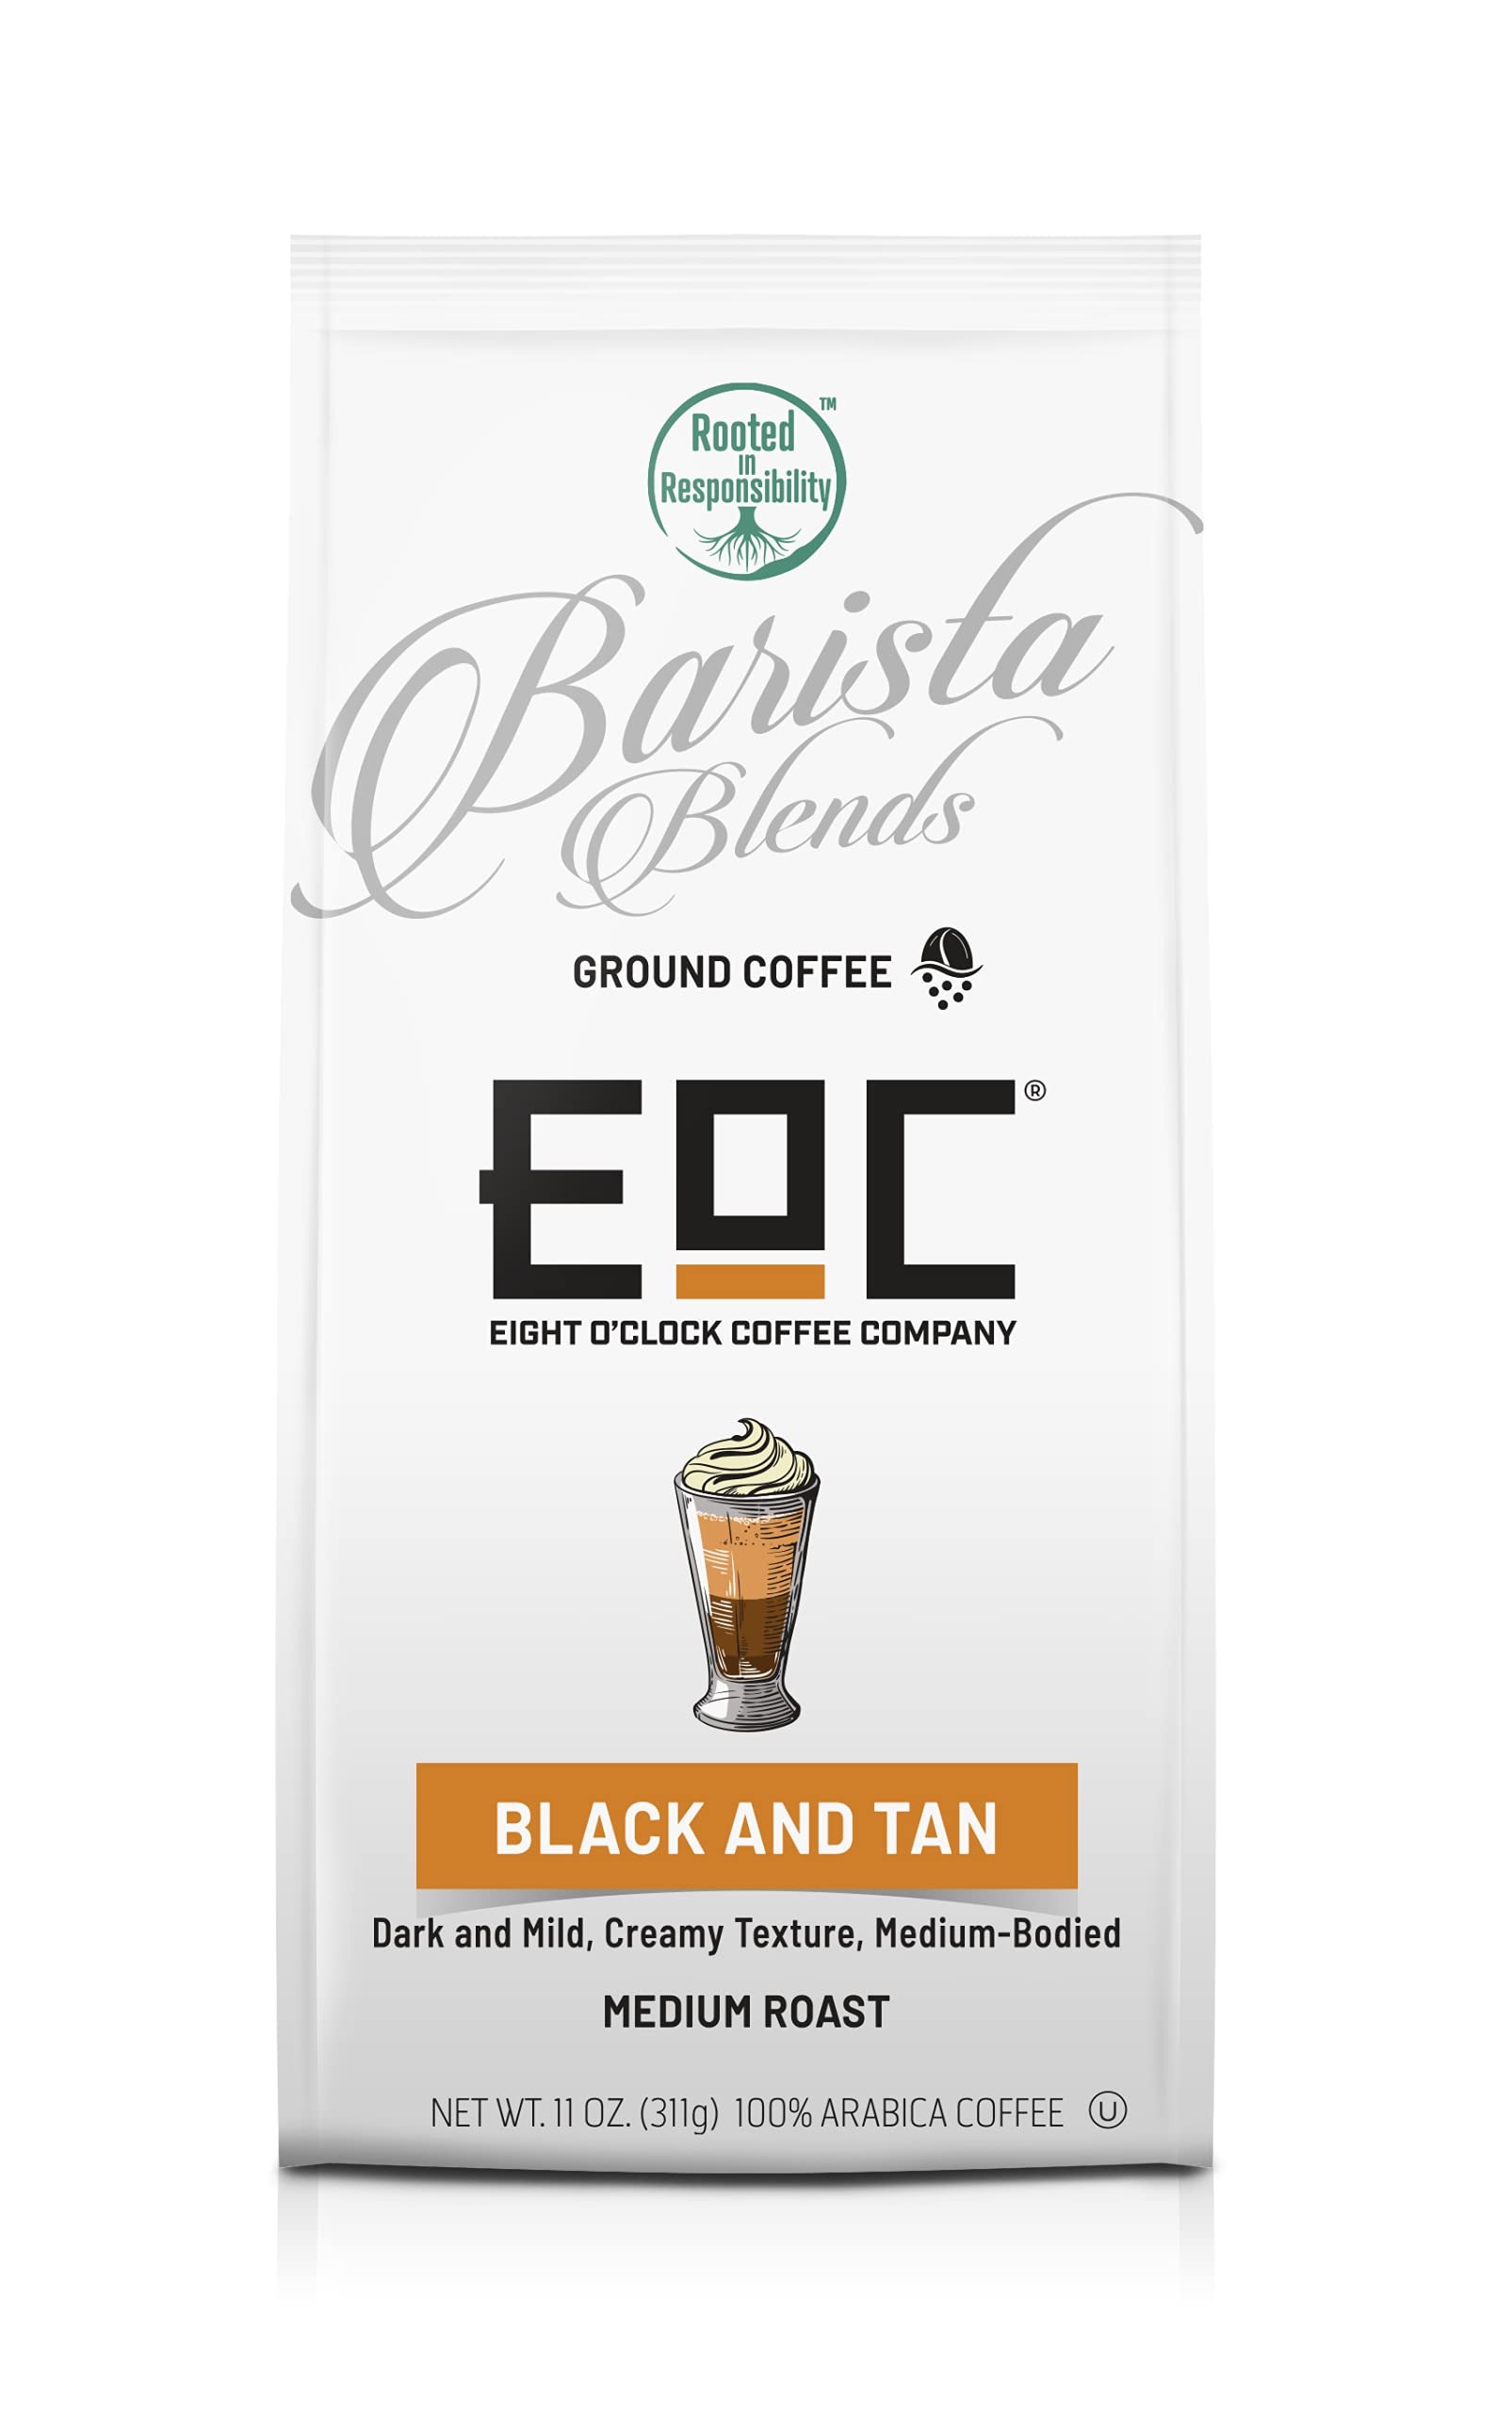
Item Name: Eight O'Clock Coffee Barista Blends Ground Coffee, Black & Tan, 11 Ounce
Bullet Point 1: QUALITY GUARANTEED: 100% Arabica beans for premium quality and taste, Kosher certified
Bullet Point 2: OSESSED with FRESEH: Freshly roasted coffee means a more flavorful cup. We print the roast date on each and every bag so you know you are enjoying the freshest coffee possible.
Bullet Point 3: GREAT TASTING Coffee Since 1859 – Winey notes and a rich, elegant aroma with a full-bodied finish. All of roasting is done at our own facility in Maryland, USA
Bullet Point 4: BOLD FLAVORS: Dark & Mild, Creamy Texture, Medium- Bodied
Bullet Point 5: Be your own barista and let EOC Barista Blends make your house the coffee house
Value: 11.0
Unit: ounce

Price: 5.29